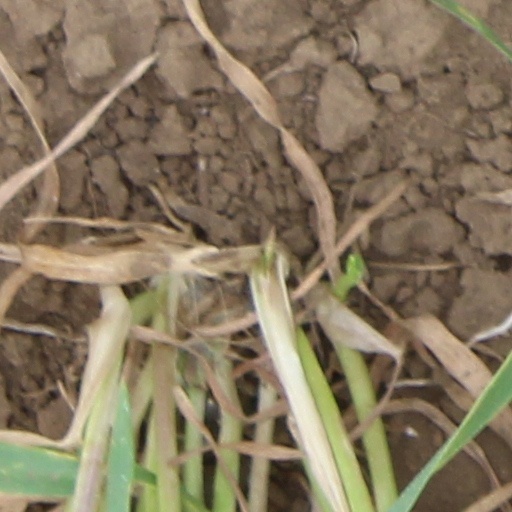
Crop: wheat